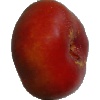
Label: Nectarine Flat 1